German minority in Poland

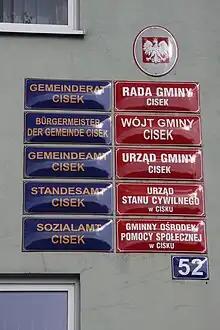
Example of bilingual labeling in German and Polish on the town hall of the Polish village of Cisek.

The registered German minority in Poland is a group of German people that inhabit Poland, being the largest minority of the country. As of 2021, it had a population of 144,177.